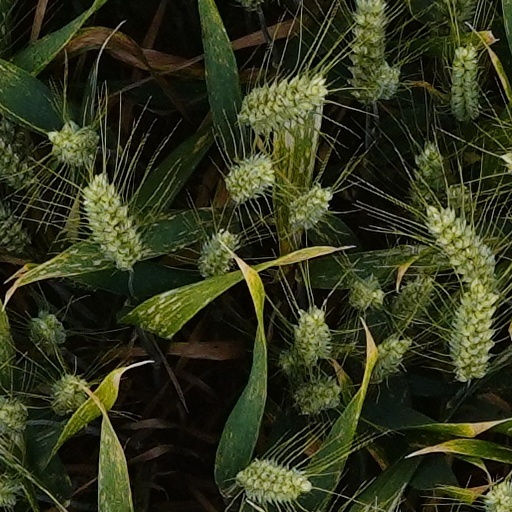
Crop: wheat